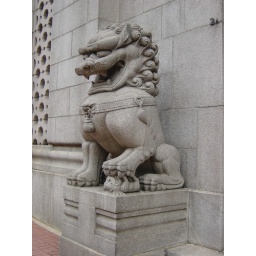
Female lion with the cub under the paw.